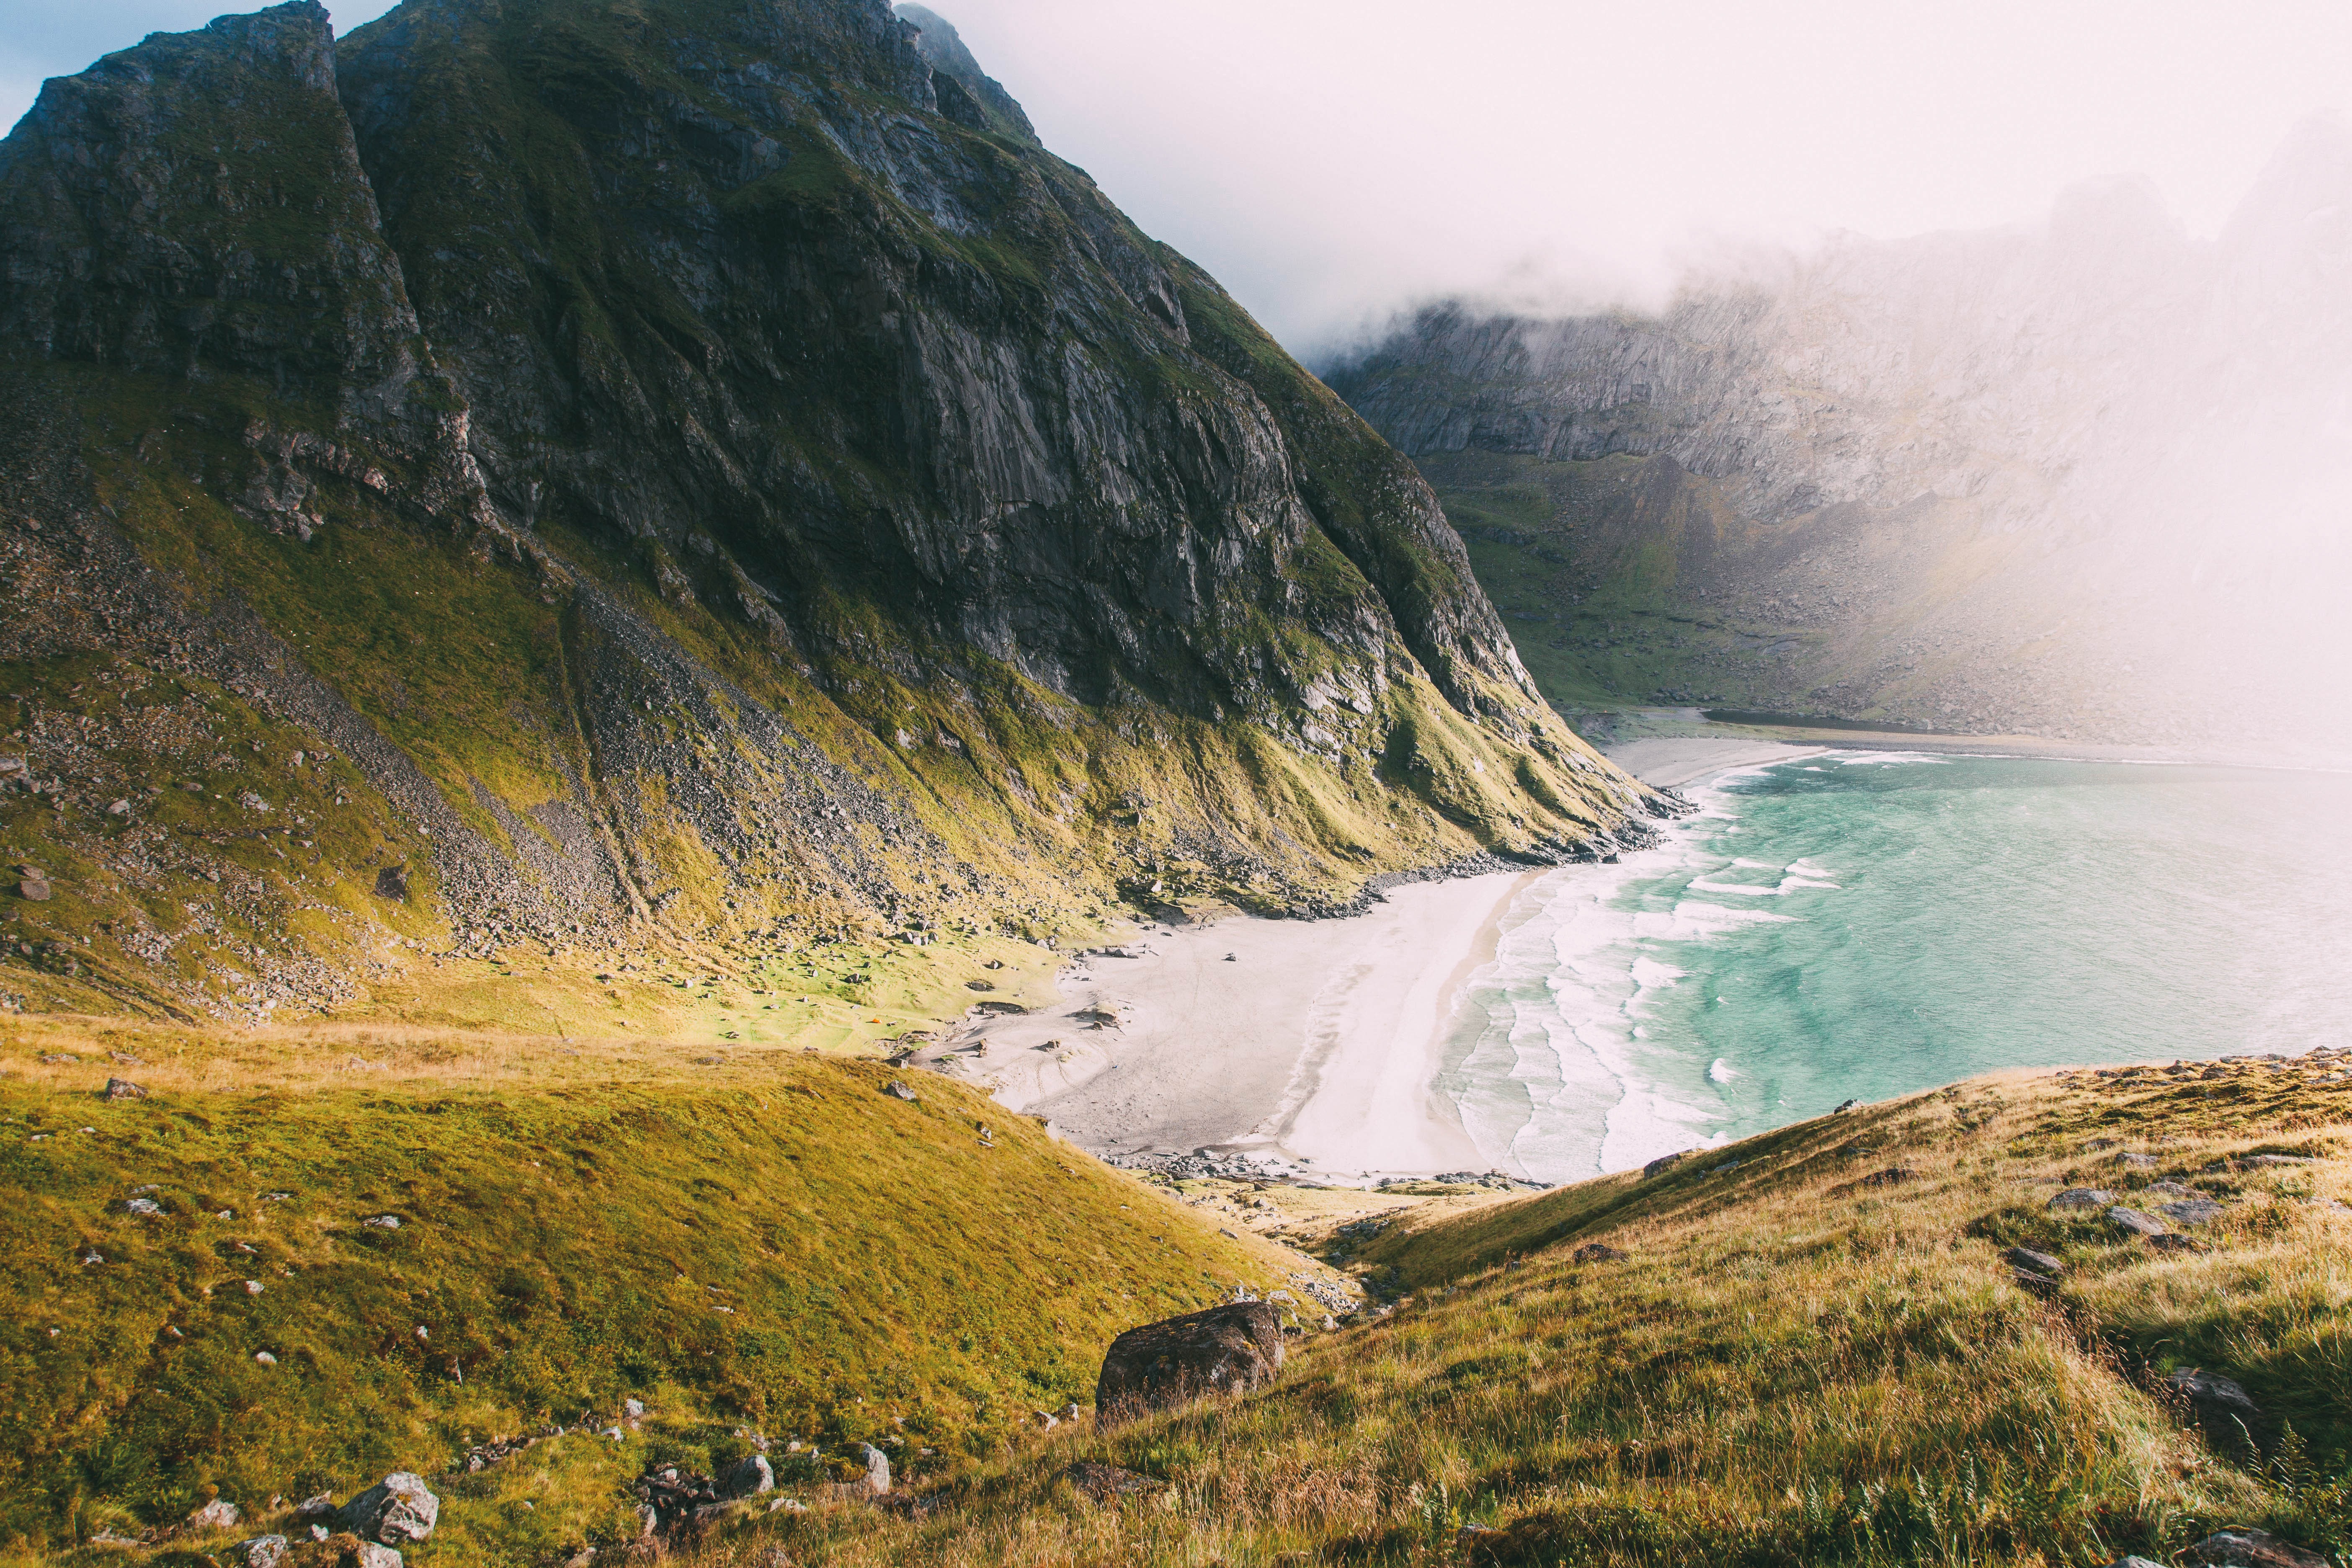
beach, landscape, sea, coast, nature, outdoor, rock, mountain, sky, sun, hiking, trail, sunlight, morning, hill, wave, lake, adventure, view, peak, valley, mountain range, summer, travel, cliff, green, hike, natural, park, scenery, bay, fjord, reservoir, freedom, tourism, lifestyle, terrain, body of water, activity, plateau, beautiful, loch, water feature, landform, geographical feature, atmospheric phenomenon, mountainous landforms